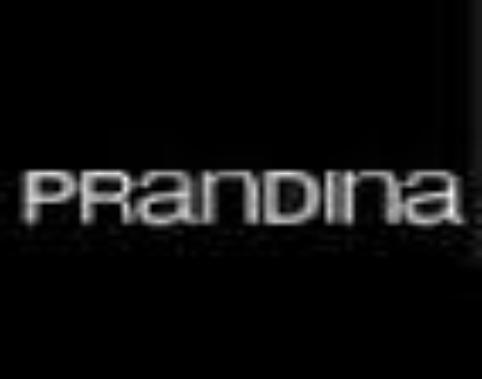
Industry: Necessities